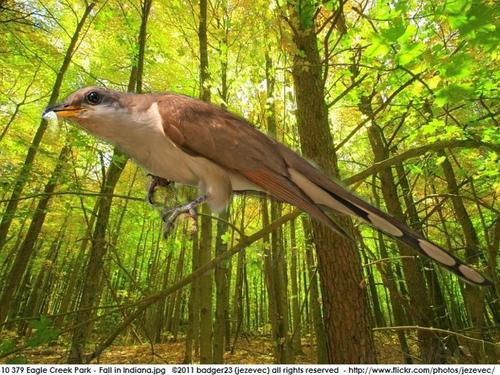
Bird species: Yellow_billed_Cuckoo
Bird type: landbird
Background: land